Weird Years

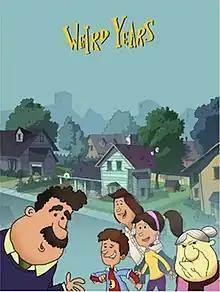
Promotional poster

Weird Years is a Canadian family animated sitcom produced by Lenz Entertainment and Mercury Filmworks. Created by Jason Hopley and Jamie Shannon, the show was aired on YTV from November 2006 to June 2007. 26 half-hour episodes of the show were produced. The series follows the Dorkovitch family, who emigrated from the fictional Kryobia in Eastern Europe to Happy Valley, Labrador, Canada. The family try to adapt to life in the New World and maintain the traditions of their homeland.